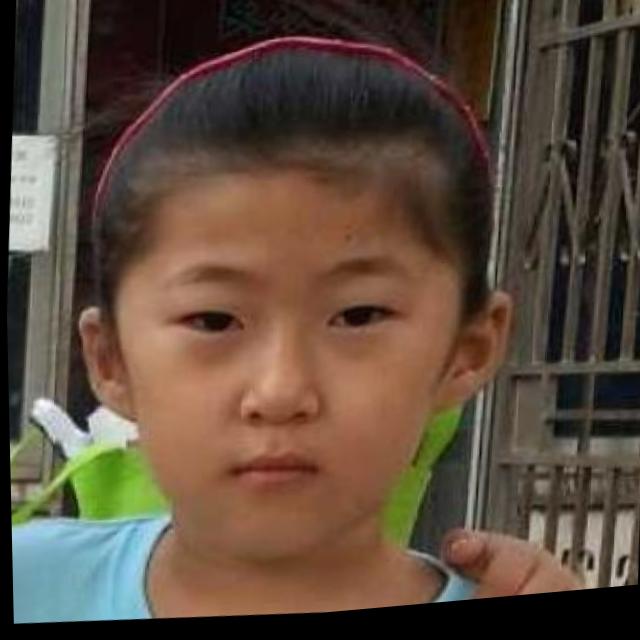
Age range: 0-12